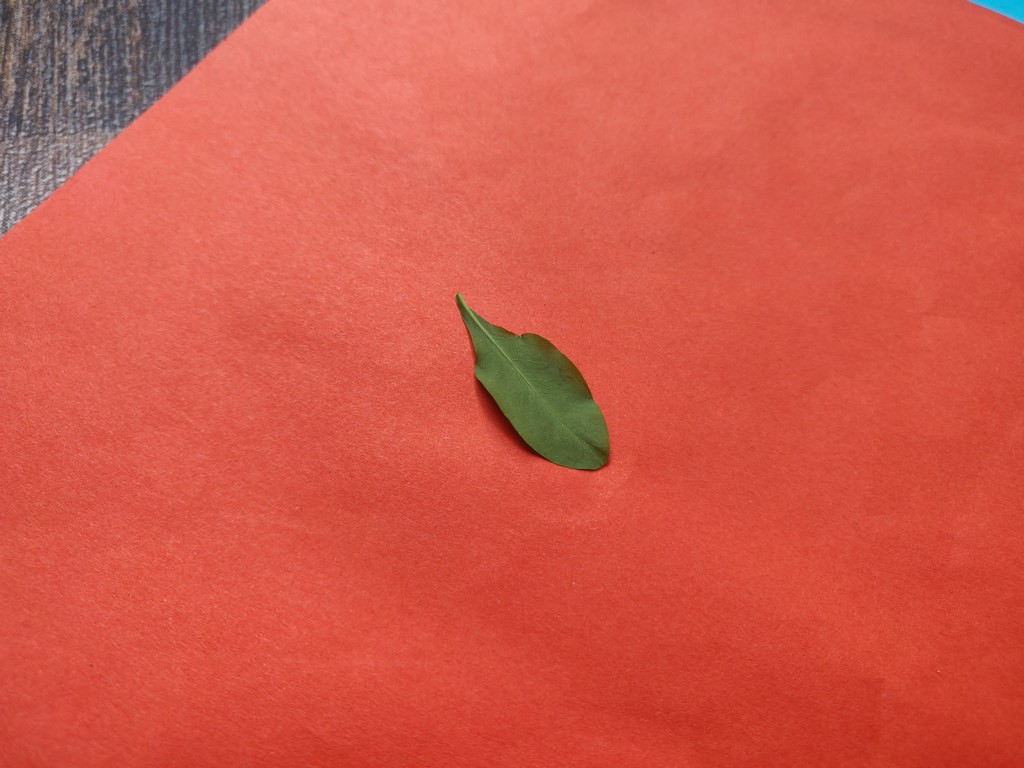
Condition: Healthy
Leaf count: single
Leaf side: back